Bangladesh and the United Nations

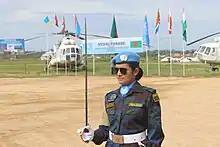
Guard of Honour

Bangladesh is represented in the United Nations Headquarters, New York City, by the Permanent Mission of Bangladesh to the United Nations which is headed by the Permanent Representative of Bangladesh to the United Nations. Rabab Fatima is the present Permanent representative of Bangladesh to the United Nation. Permanent Mission of Bangladesh to the United Nations in Geneva represents the interest of Bangladesh to United Nations organs based in Geneva. Bangladesh is represented in Vienna by the Permanent Mission of Bangladesh to the United Nations in Vienna.